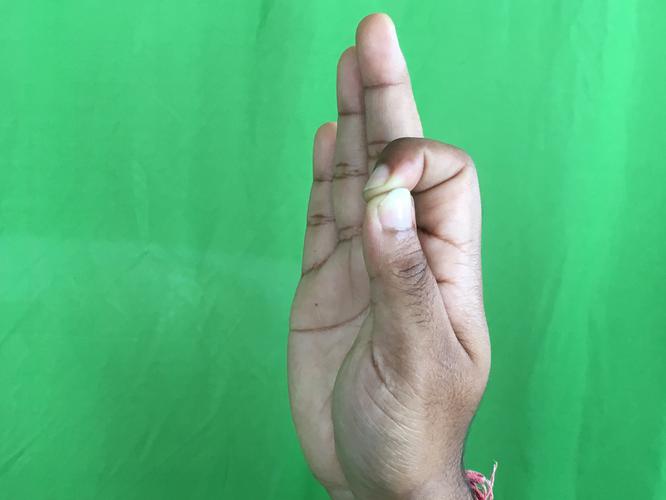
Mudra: Aralam
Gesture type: single_hand